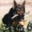
Label: dog